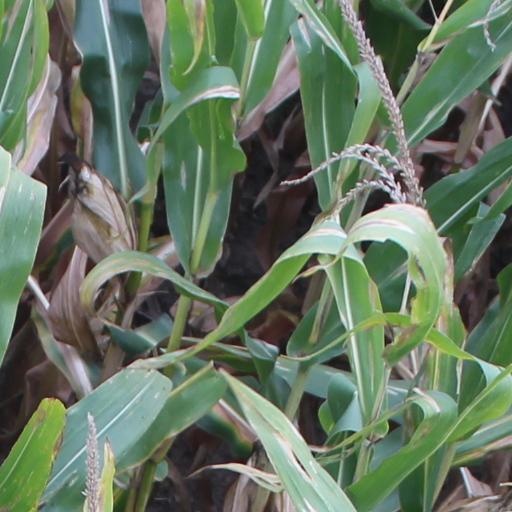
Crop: maize; corn